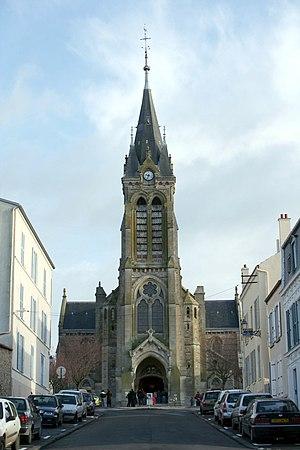
Cet article recense les monuments historiques du sud des Yvelines, en France.